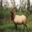
Label: deer